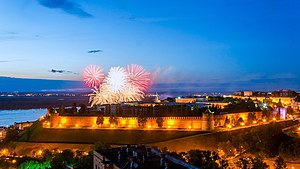
Ruslands Dag
Fyrværkeri til ære for Rusland over Nizjnij Novgorods kreml
Ruslands Dag er den Russiske Føderations nationaldag og markerer den Russiske Socialistiske Føderative Sovjetrepubliks uafhængighedserklæring fra Sovjetunionen d. 12. juni 1990. Dagen har siden 1991 være en national fridag og siden 1992 været nationaldagen.